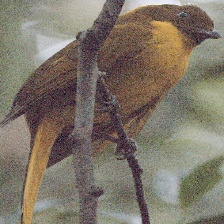
Species: GOLDEN BOWER BIRD
Scientific name: PRIONODURA NEWTONIANA